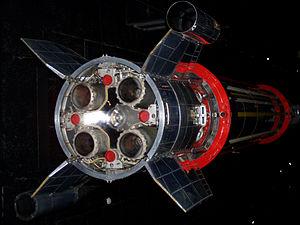
Black Knight était une fusée britannique destinée à tester et vérifier la conception du véhicule de rentrée atmosphérique du missile Blue Streak.